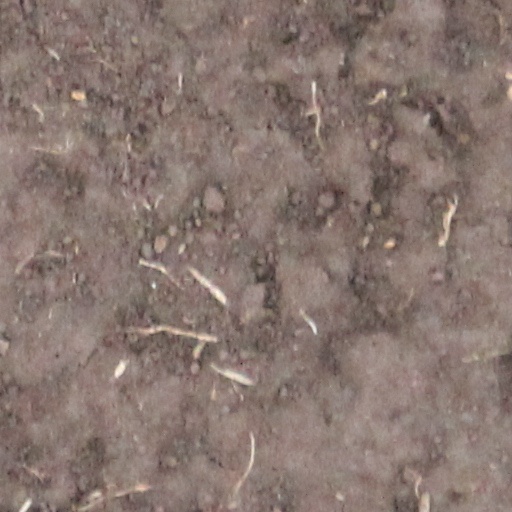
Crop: wheat